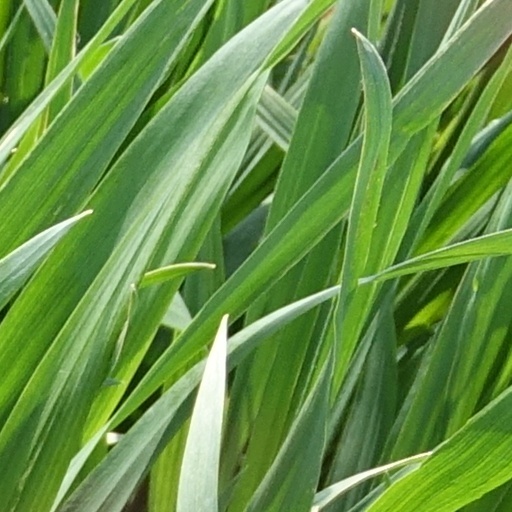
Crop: wheat